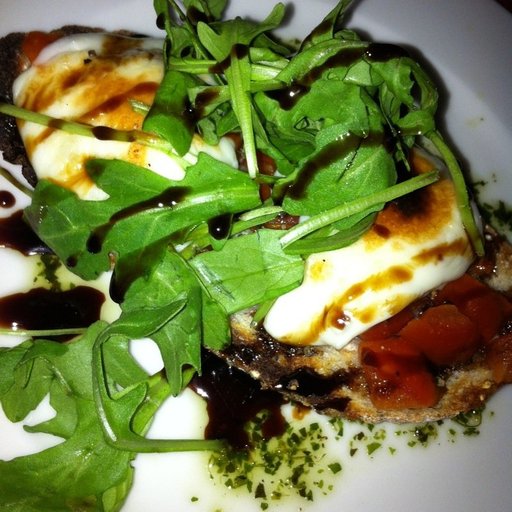
Label: bruschetta